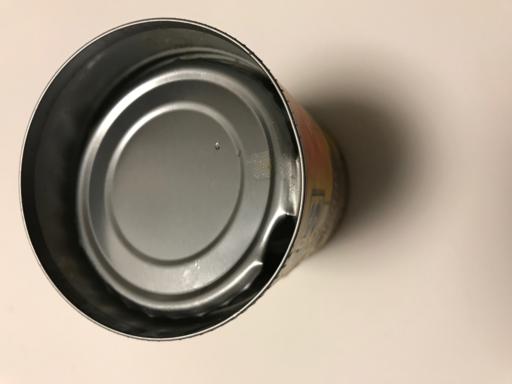
Waste category: metal